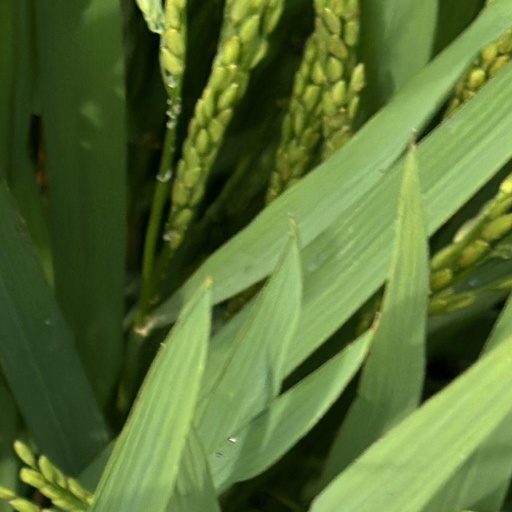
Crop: rice